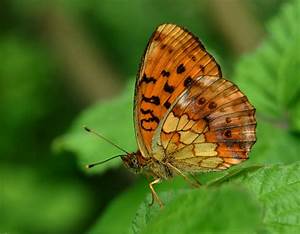
Label: farfalla